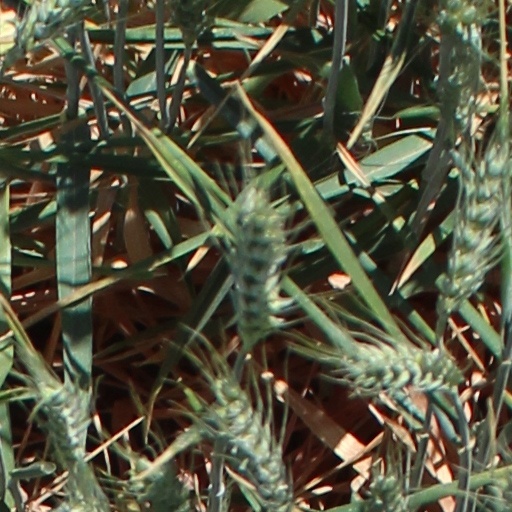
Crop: wheat